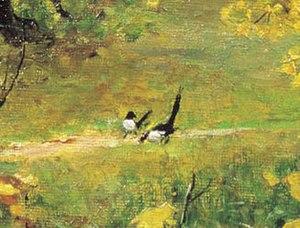
Automne doré est un tableau paysager du peintre russe Ilya Ostroukhov, réalisé en 1886. Il est exposé à la galerie Tretiakov sous le n° d'inventaire 1467. Ses dimensions sont de 48,2 × 66,3 cm. L'idée de ce tableau est venue à l'esprit d'Ostroukhov en 1885, quand il vivait dans le domaine d'Abramtsevo, et le sujet est lié à la vue qu'il avait sur le parc attenant au domaine. Comme plusieurs autres tableaux d'Ostroukhov, ce tableau peut être classé dans la catégorie des paysages d'humeur ou d'émotion.